Hurricane Alberto (2000)

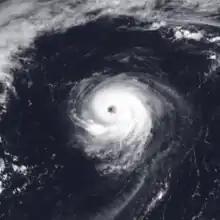
Alberto at peak intensity over the northern Atlantic Ocean on August 12

Hurricane Alberto was the farthest-travelling tropical cyclone on record in the Atlantic Ocean. The third tropical cyclone, first named storm, and first hurricane of the 2000 Atlantic hurricane season, Alberto developed near the western coast of Africa from a tropical wave on August 3. Initially a tropical depression, it strengthened into Tropical Storm Alberto early on August 4. While briefly turning westward on August 6, Alberto attained hurricane status. The cyclone continued to track west-northwestward, and by early the following day, reached an initial peak with winds of . Shortly thereafter, Alberto re-curved northwestward and began encountering increased wind shear. As a result, Alberto weakened back to a tropical storm on August 9. However, the system quickly re-strengthened as winds became more favorable, and early on August 10, Alberto became a hurricane again. The storm gradually curved northward and north-northeastward between August 11 and August 12; Alberto attained its peak intensity with winds of during that time.